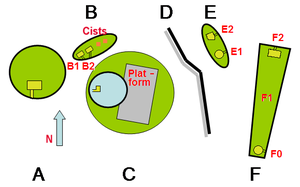
Les tumulus de Bougon forment une nécropole datée, pour les parties les plus anciennes, de 4700 ans avant l'ère commune par une culture du Néolithique et sont situés sur la commune de Bougon. Un musée de la Préhistoire a été construit à l'intérieur du parc archéologique des tumulus par le Conseil général des Deux-Sèvres.